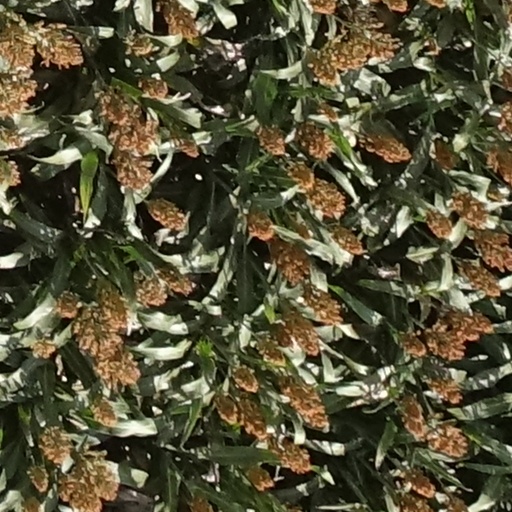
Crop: sorghum